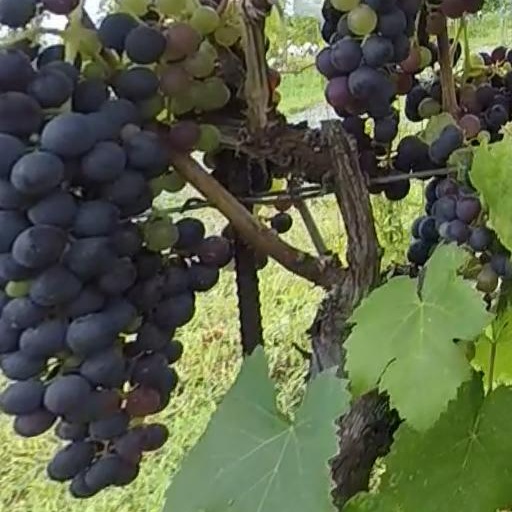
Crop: grape